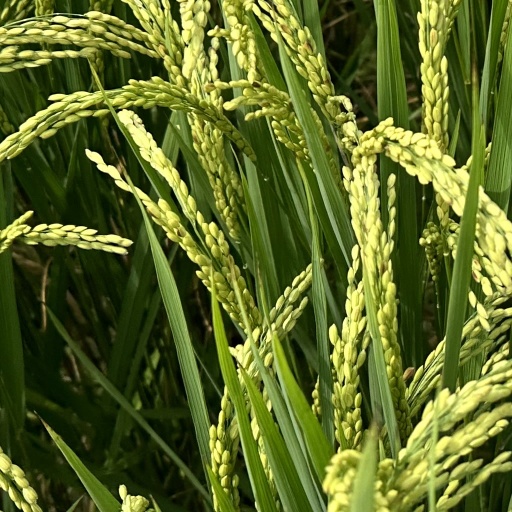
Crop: rice